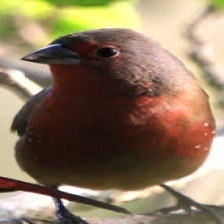
Species: AFRICAN FIREFINCH
Scientific name: LAGONOSTICTA RUBRICATA
ImageNet parent category: house_finch